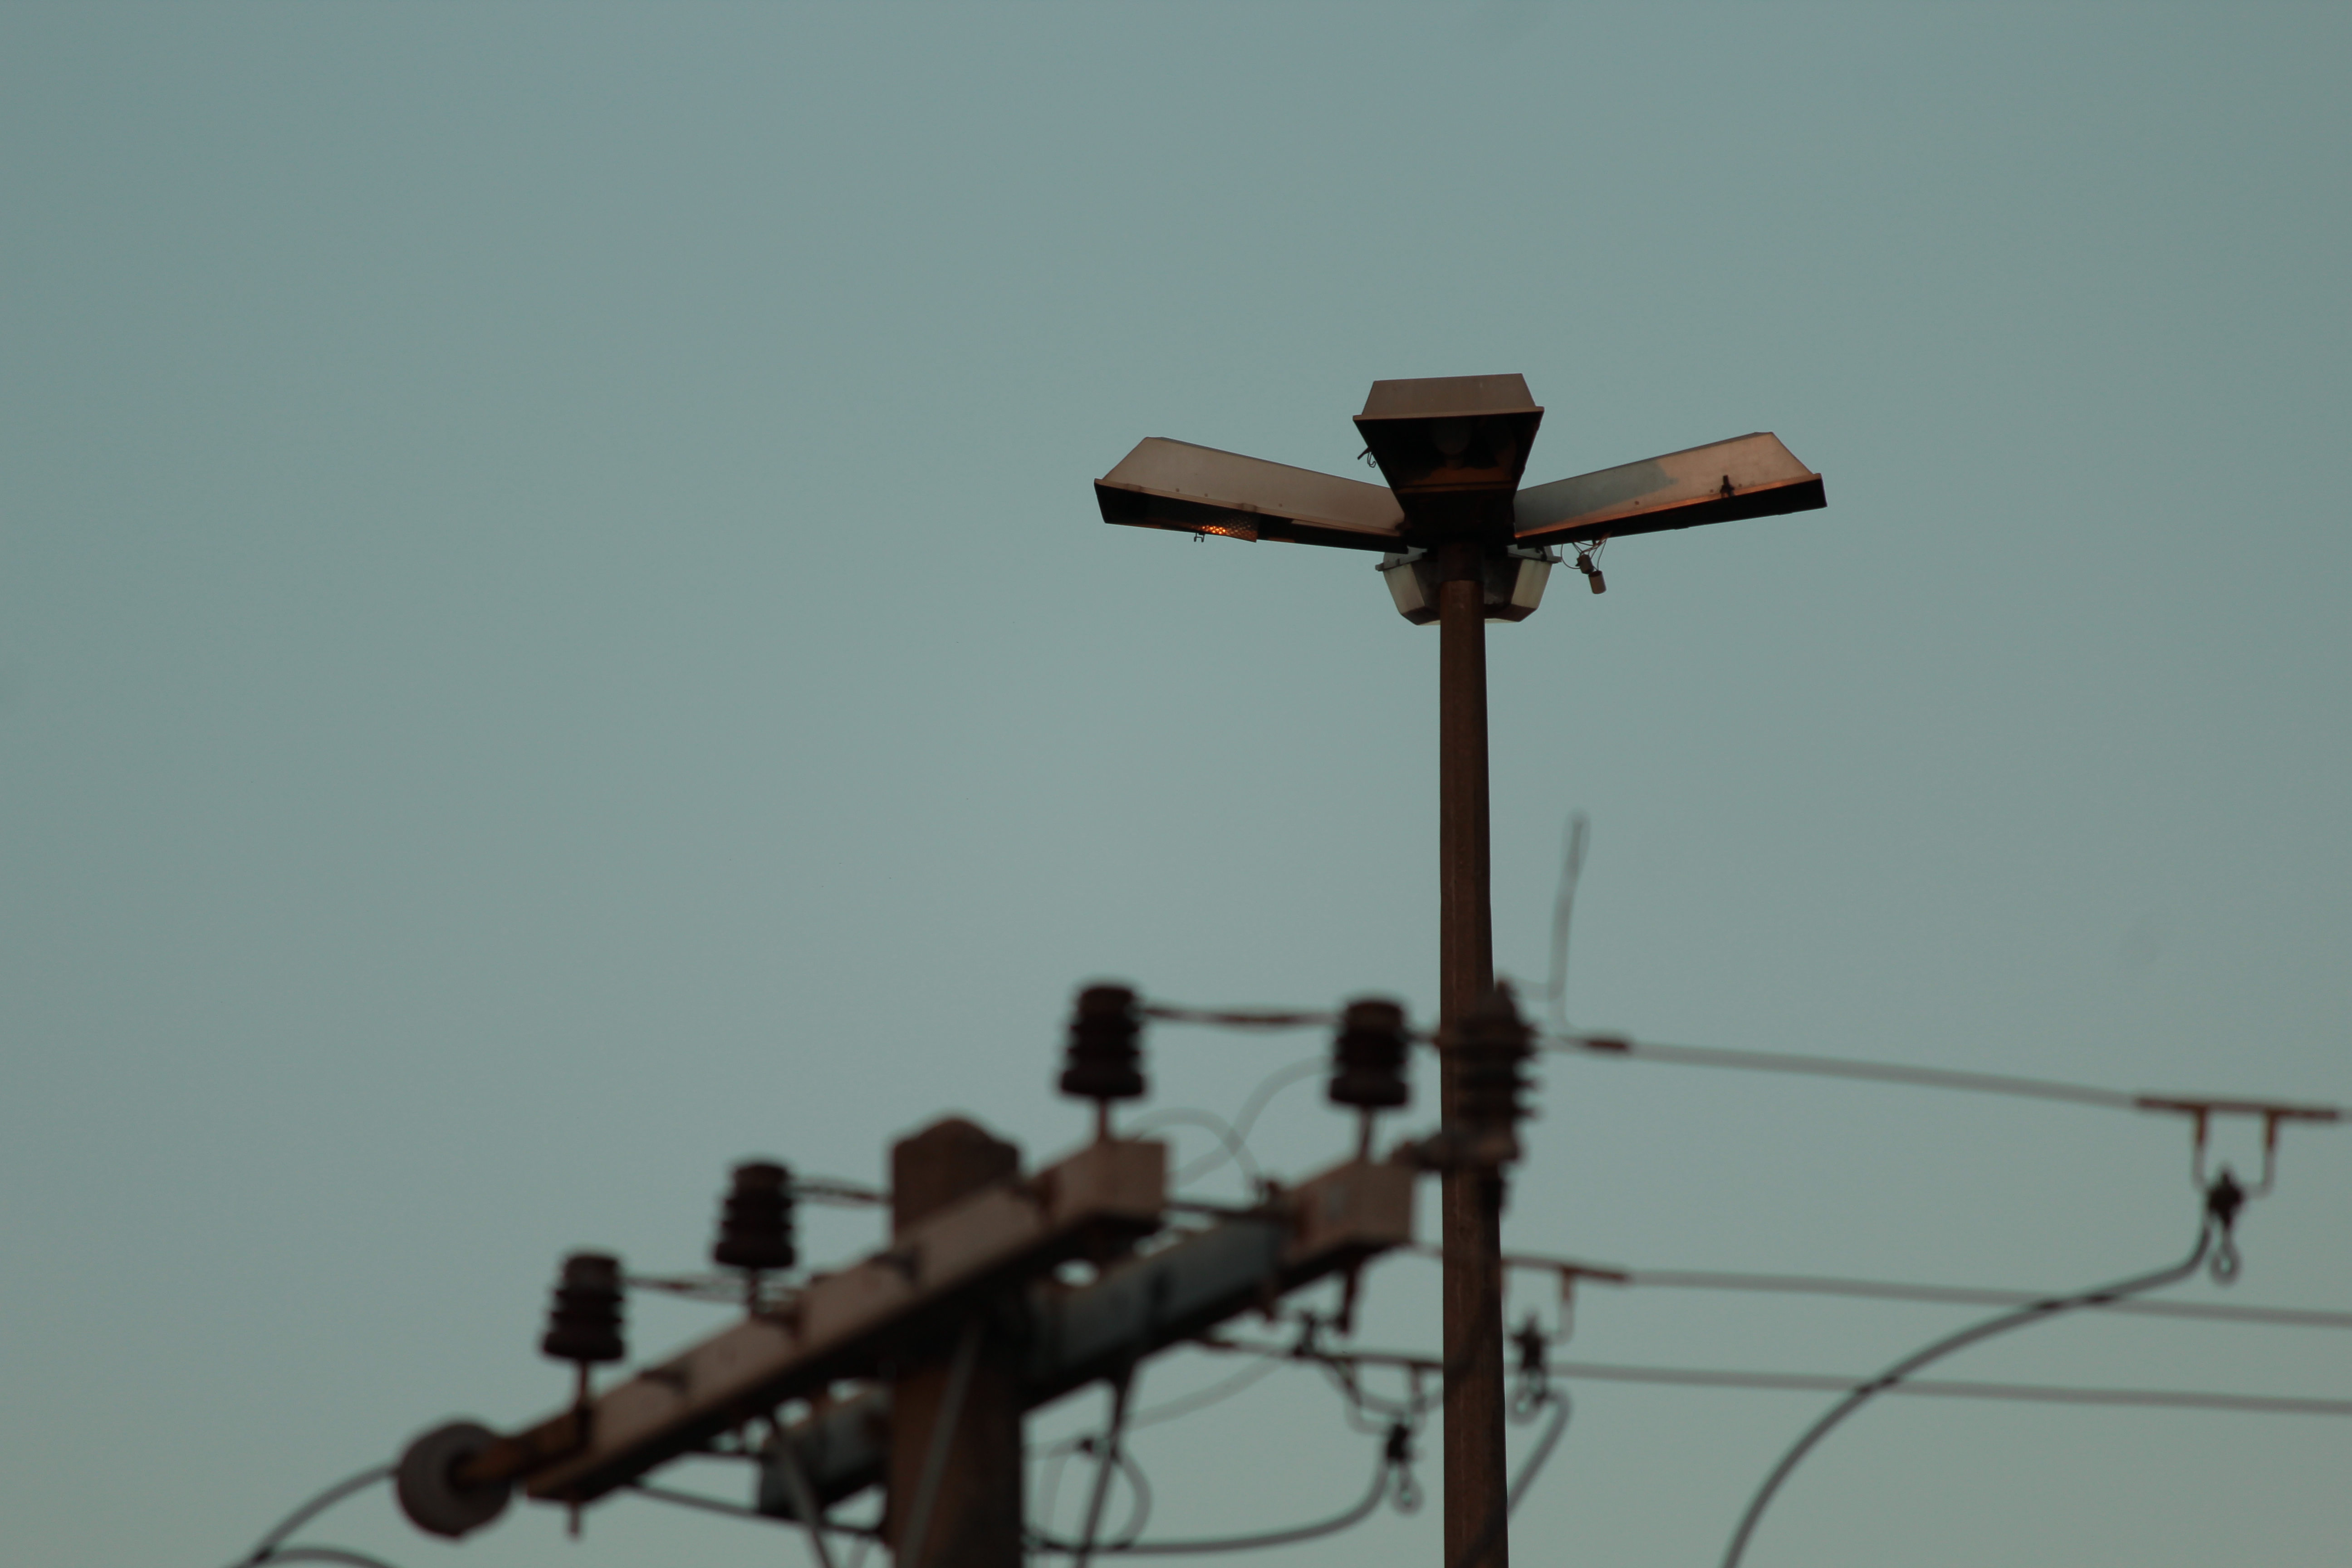
luz, wire, public utility, electrical supply, technology, electricity, gas, overhead power line, metal